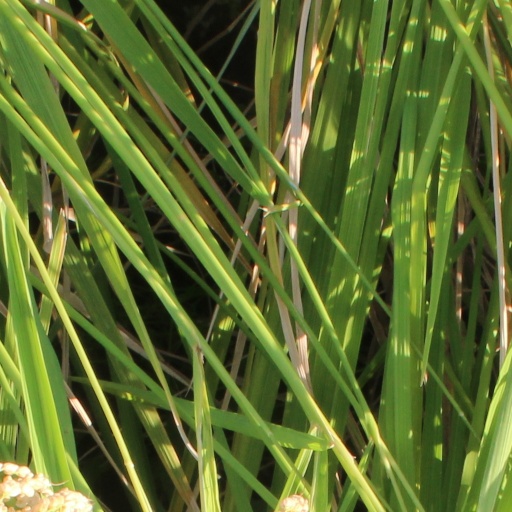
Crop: rice